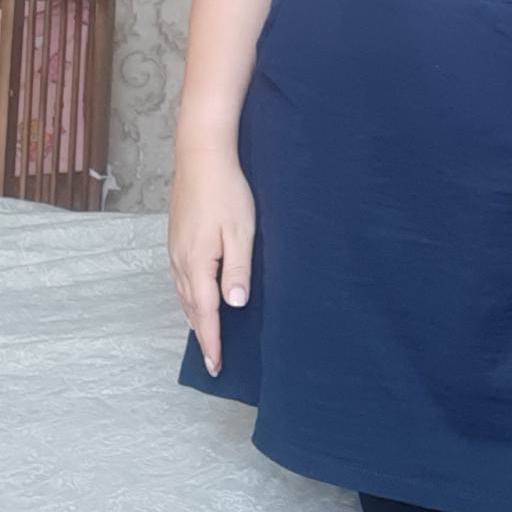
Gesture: no_gesture